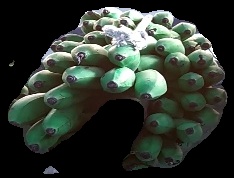
Variety: rasbale
Grade: grade2